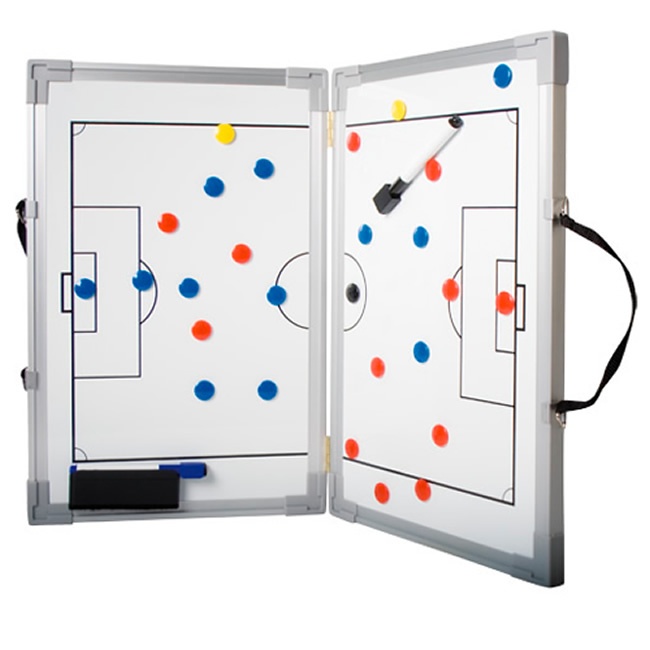
b+d klappbare Magnet Taktiktafel für Fußball
Herstellerinformationen (GPSR): b+d-Allzweck-Sportartikel GmbH & Co. KG Am Morgenbach 4 D-55413 Trechtingshausen sportartikel@allzweck.de
Brand: b+d Sportartikel
Category: Sporting Goods > Athletics > Soccer > Soccer Training Aids > Soccer Ball Launchers